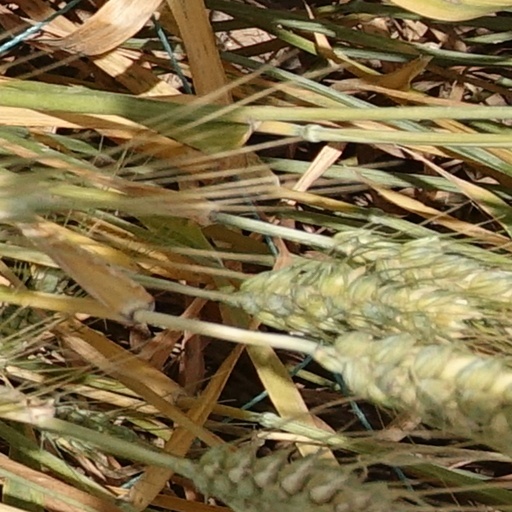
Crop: wheat